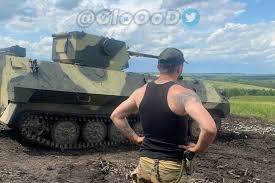
Label: BM-30